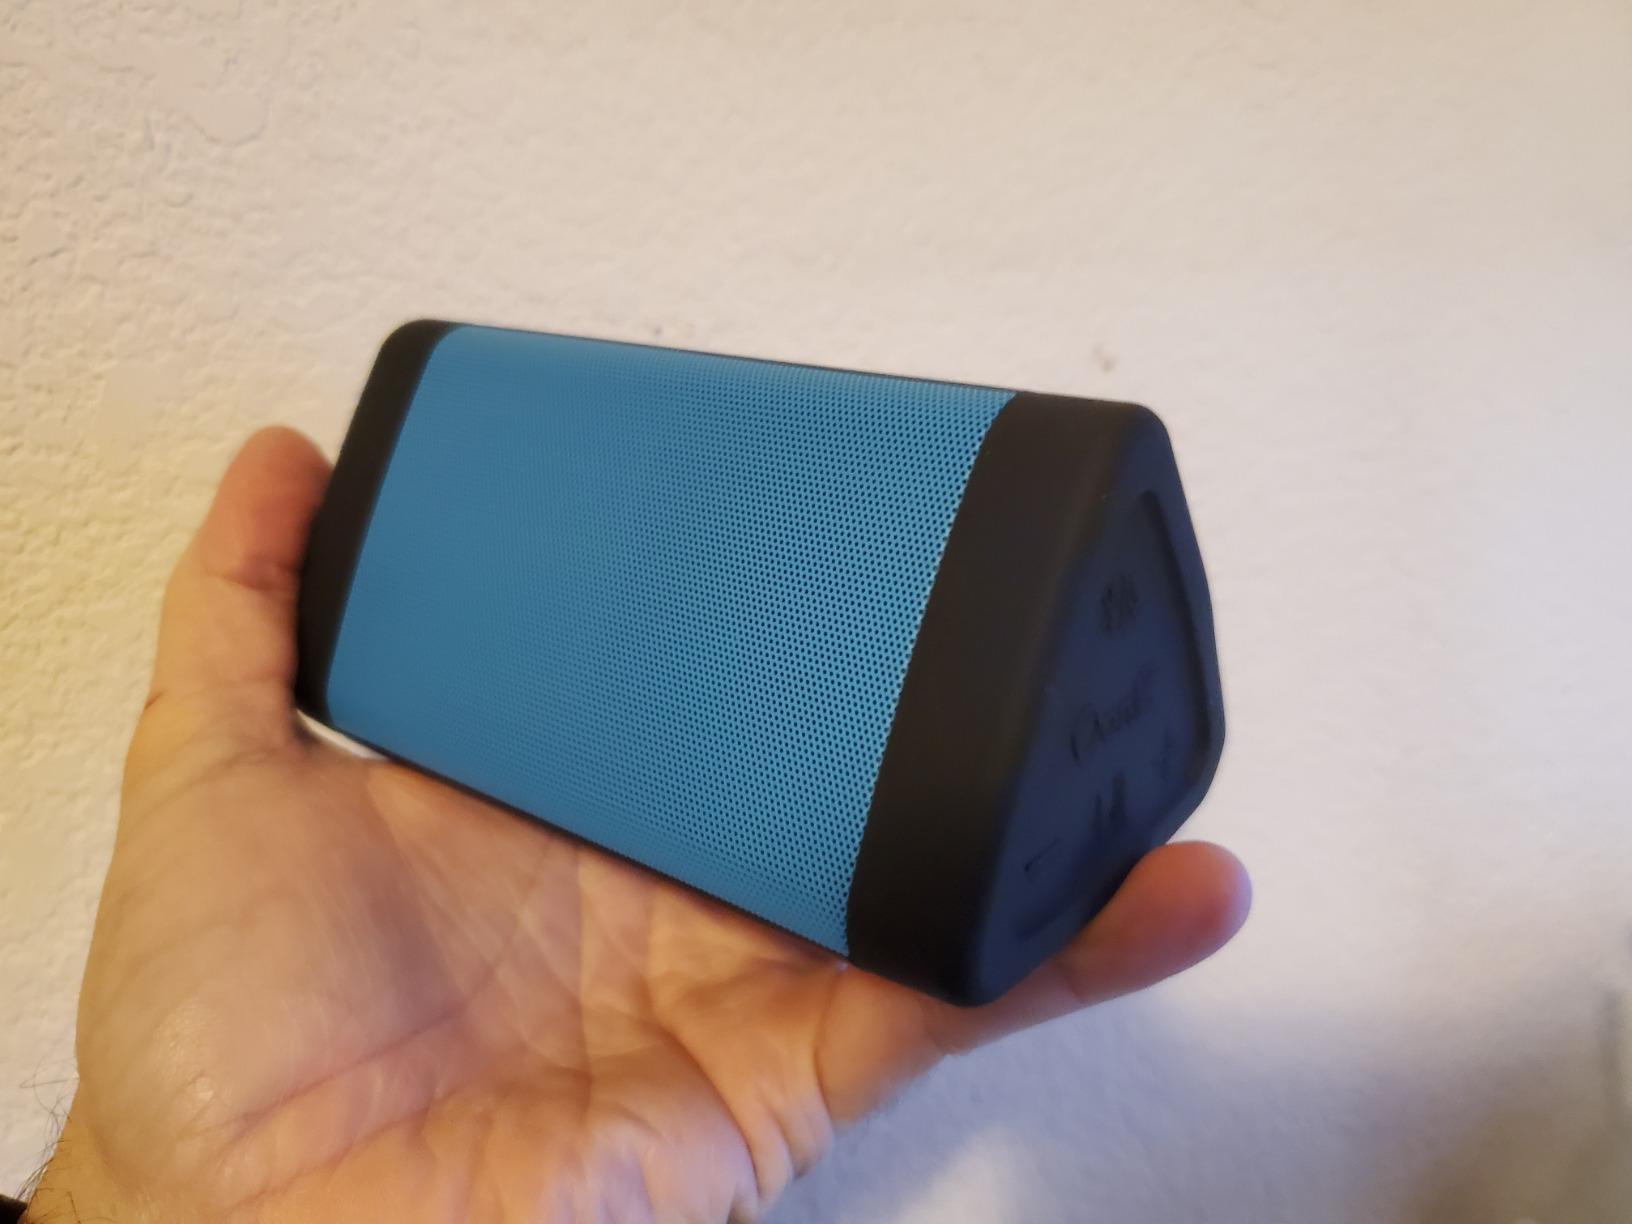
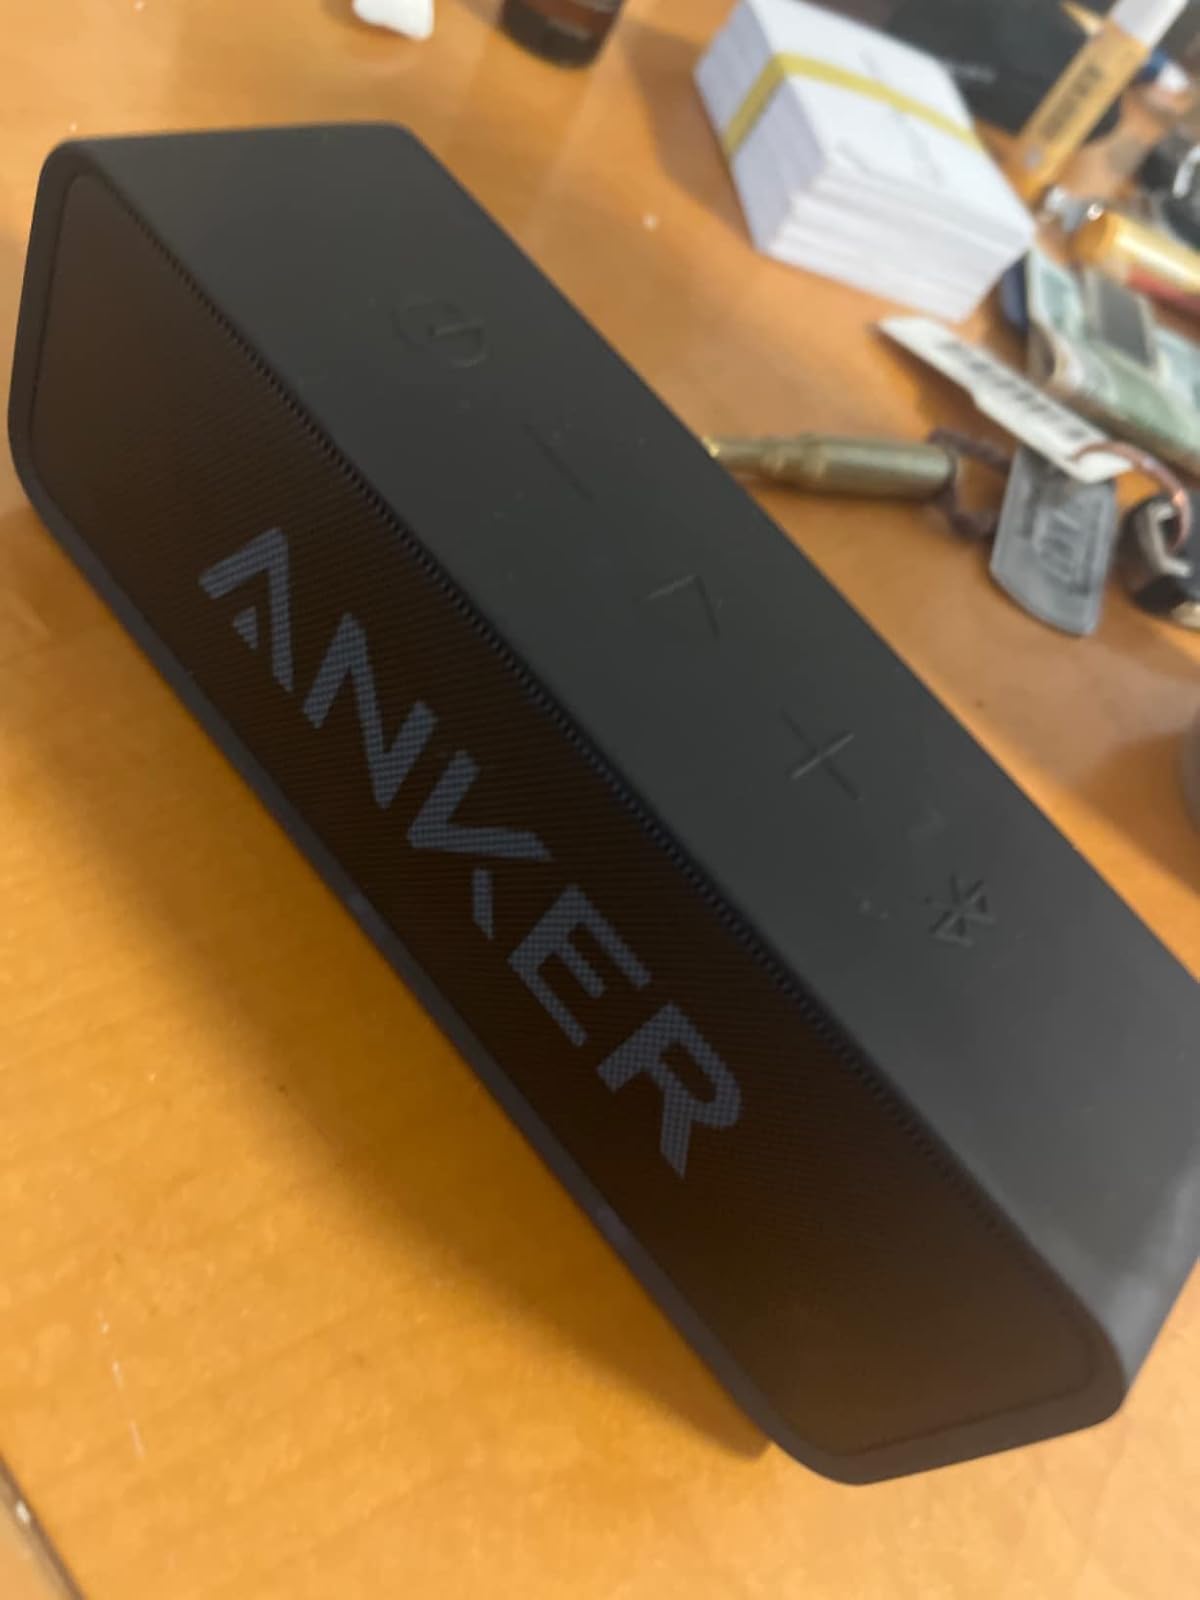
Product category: speaker
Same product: no